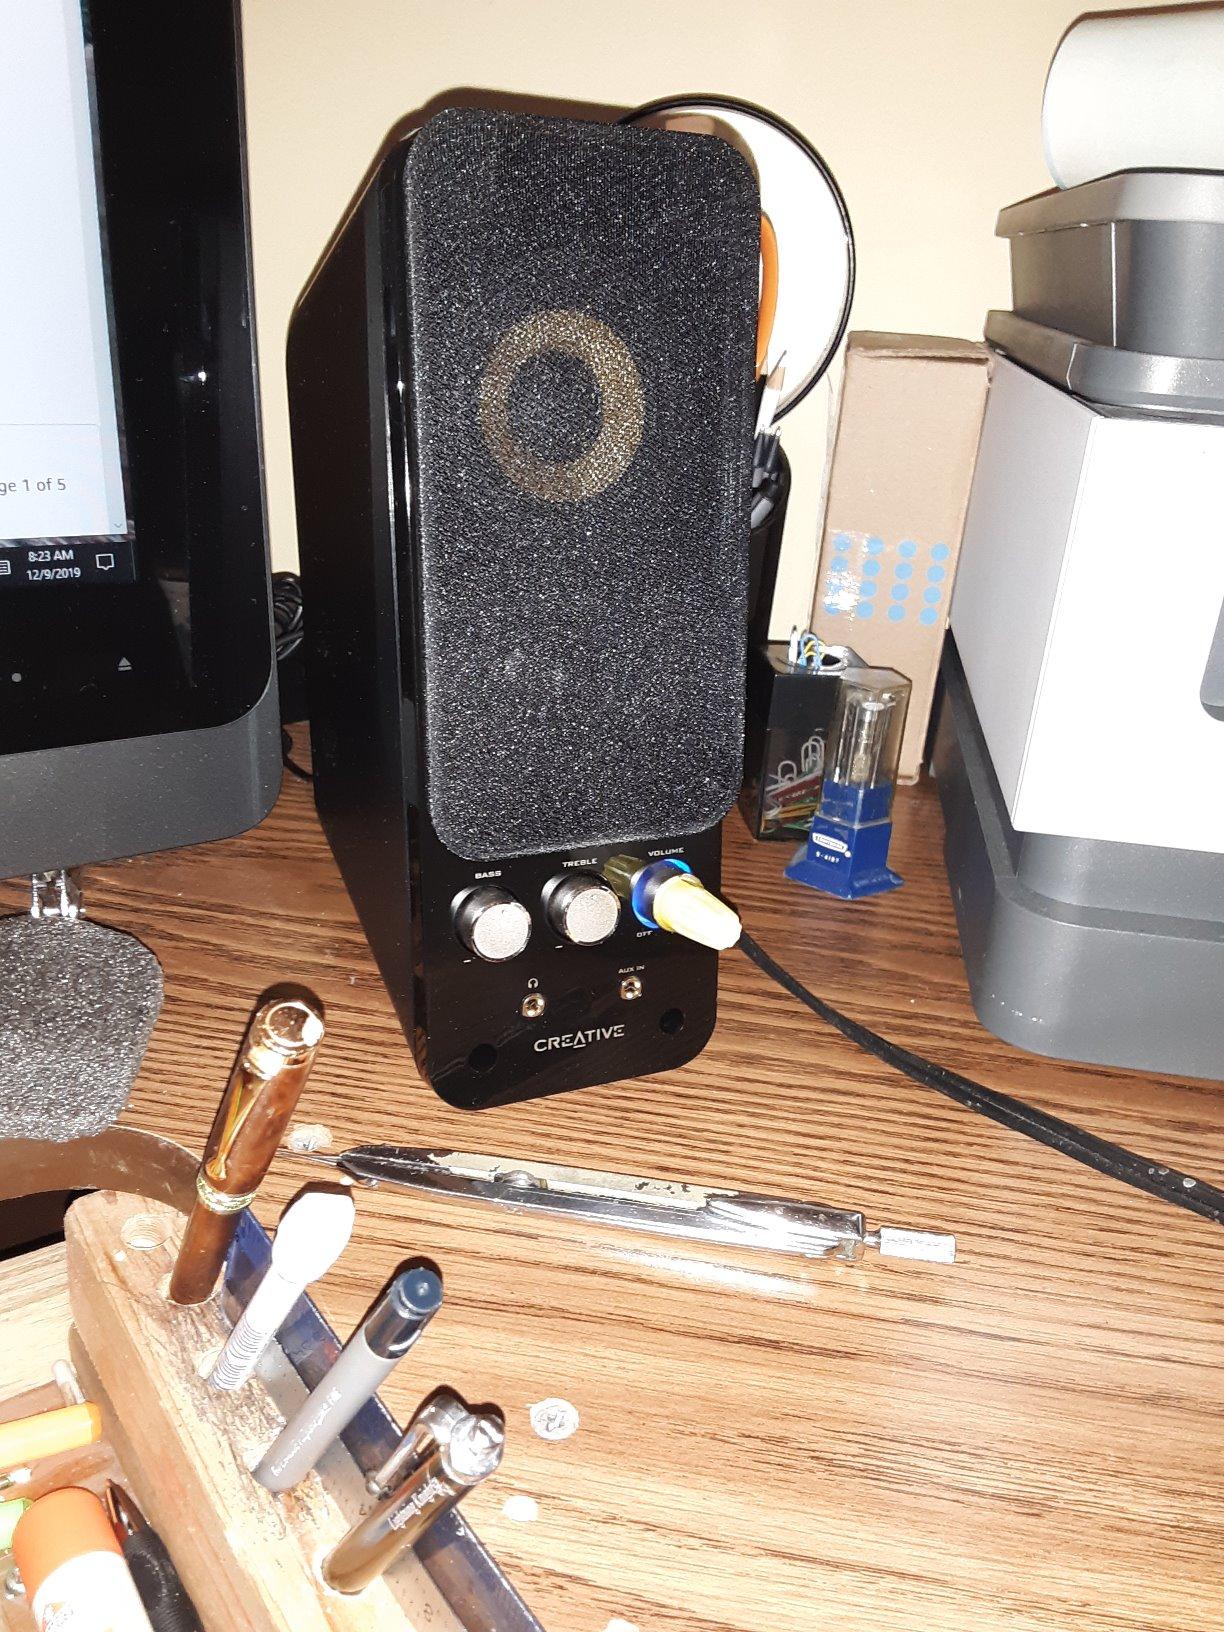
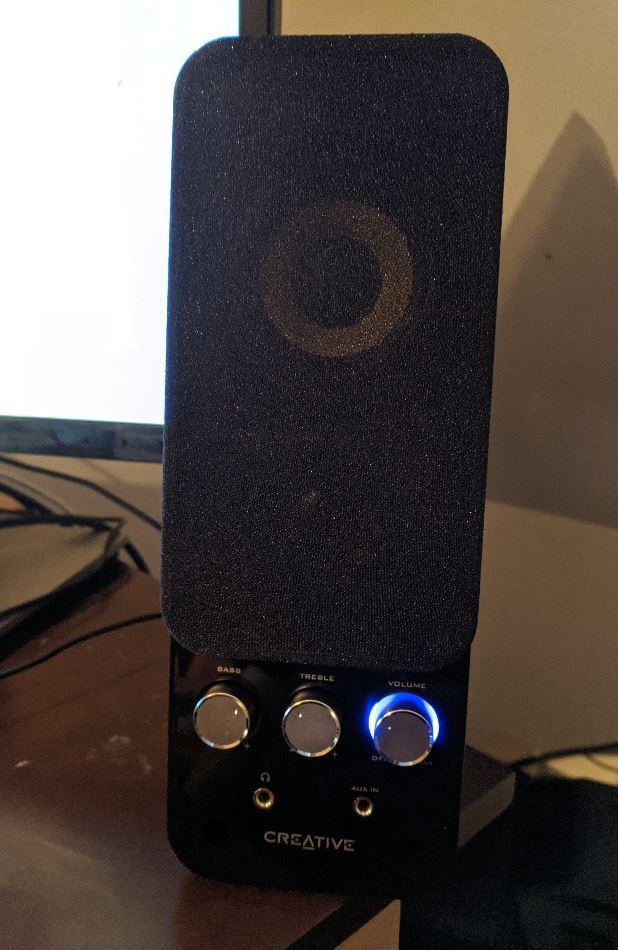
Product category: speaker
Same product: yes